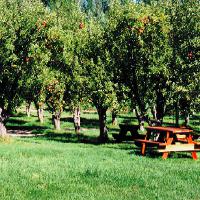
Weather: sun or clear